Cheshmeh Qassaban

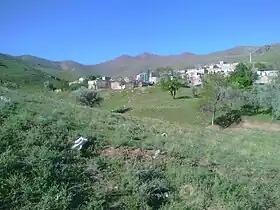
Cheshmeh Qassaban

Cheshmeh Qassaban (also Romanized as Cheshmeh Qaşşābān, Chashmeh Qaşbān, and Cheshmeh Qaşaban) is a village in Alvandkuh-e Gharbi Rural District, in the Central District of Hamadan County, Hamadan Province, Iran. At the 2006 census, its population was 608, in 151 families.